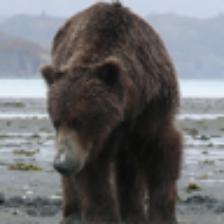
Label: NonHuman